1st Battalion, 6th Marines

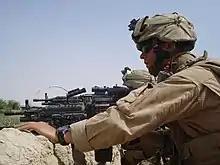
Marines of Charlie Company, 1/6, return fire on Taliban forces during the battle of Garmsir, Afghanistan 2008

In 2007, 1/6 became Battalion Landing Team 1/6, attached to the 24th Marine Expeditionary Unit and provided reserve support in 5th and 6th Fleet for Operations Iraqi Freedom and Operation Enduring Freedom. (Global War on Terrorism Expeditionary Medal)